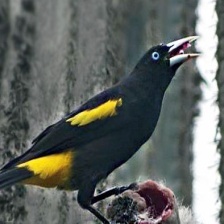
Species: YELLOW CACIQUE
Scientific name: CACICUS CELA